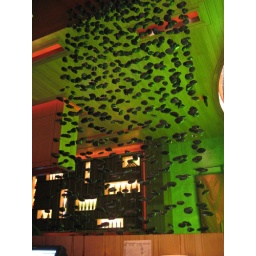
rad rock curtain at a Sushi joint in the hotel in the Bahamas